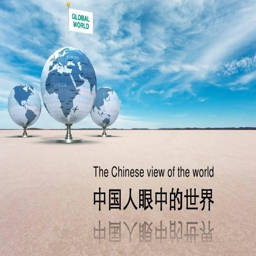
the view of the world